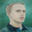
Label: man